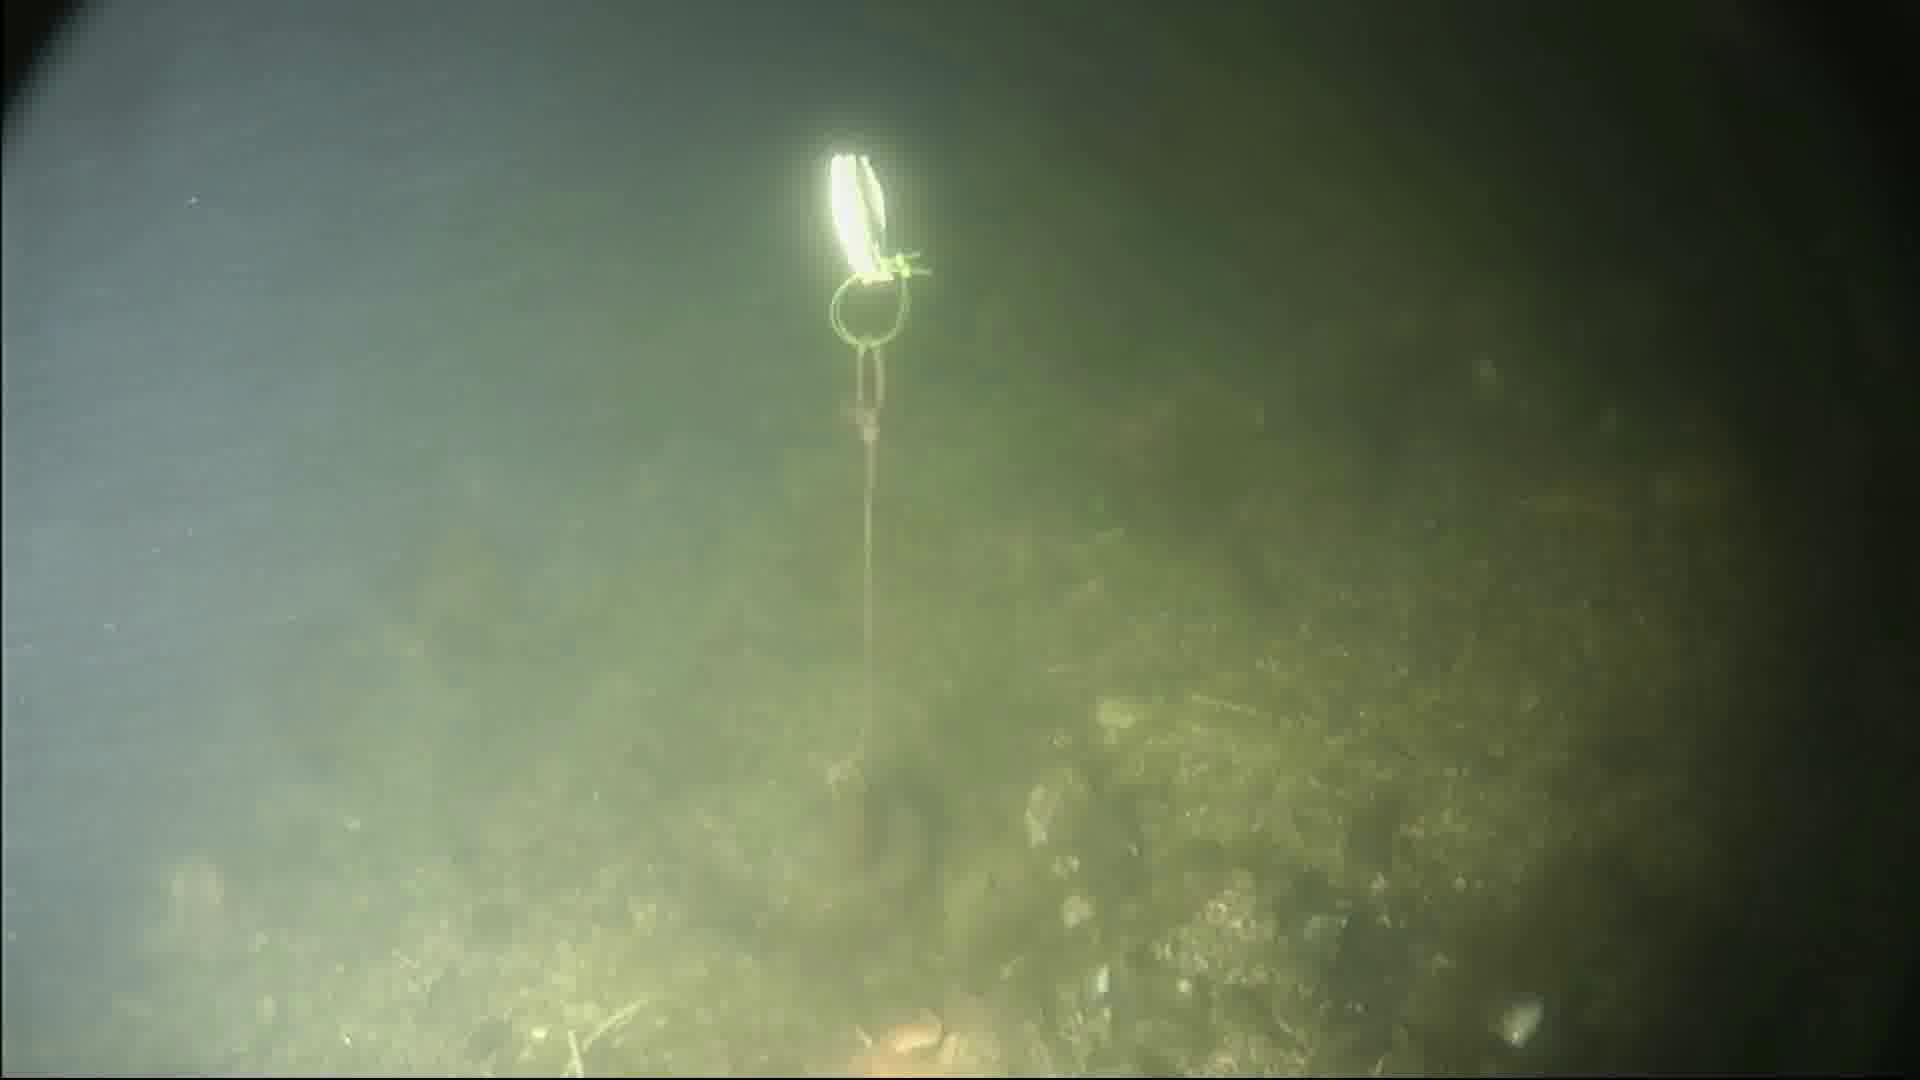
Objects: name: starfish
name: crab